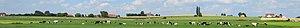
Dottignies